Xenoblade Chronicles X

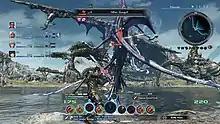
"Xenoblade Chronicles X" tasks the player-created avatar with exploring Mira and fighting its indigenous life; the battle system relies on command-based actions which trigger both attack types and battle interactions with the rest of the party.

"Xenoblade Chronicles X" is an action role-playing video game in which the player controls a customizable avatar; they can adjust the avatar's gender, facial features, build, and voice. Working from the home hub of New Los Angeles (NLA), the avatar explores the five continents of the open world planet Mira alongside a party of companions. Quests are divided into story quests that advance the main narrative, affinity quests which strengthen bonds between the avatar and their comrades, small-scale missions which reward in-game money and additional features, and side quests taken from NLA's citizens. Accessible quests are limited based on the amount of Mira explored, which is tied to the main story's completion percentage. Completing quests and fighting enemies grants the character several types of experience points (EXP); standard EXP raises a character's general statistics, while Class EXP raises a character's assigned Class.